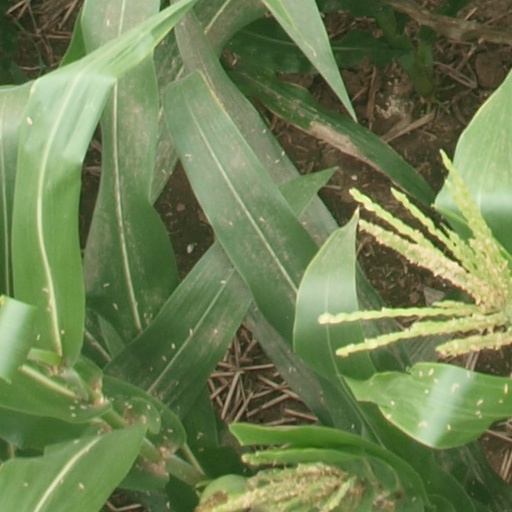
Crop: maize; corn